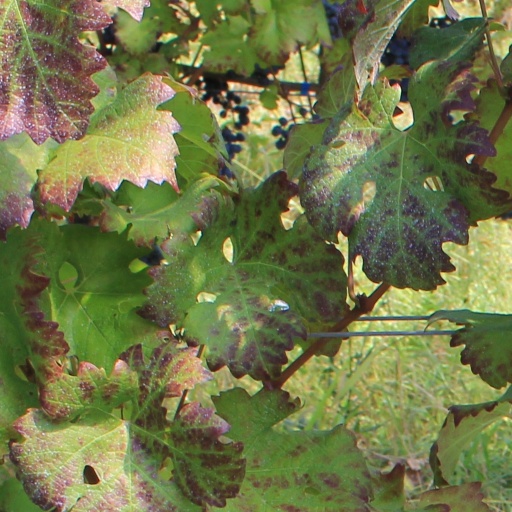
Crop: grape